Sam Whiskey

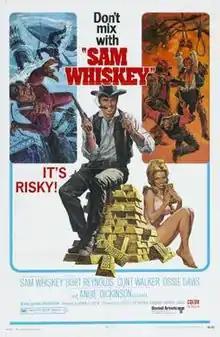
Theatrical release poster

Sam Whiskey is a 1969 American Western comedy film shot in DeLuxe Color and directed by Arnold Laven, starring Burt Reynolds, Angie Dickinson, Clint Walker and Ossie Davis. "Way ahead of its time," said Reynolds of the film. "I was playing light comedy and nobody cared."